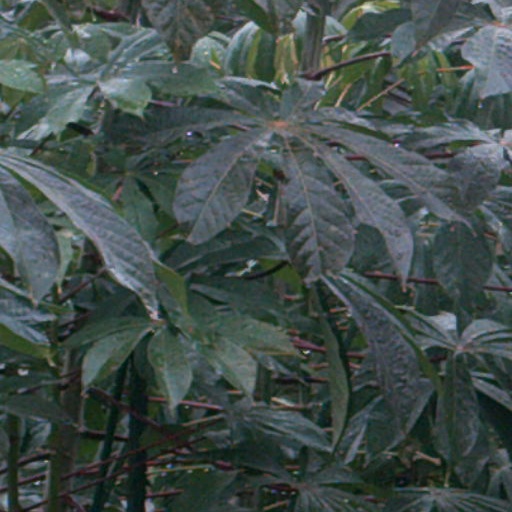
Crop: cassava